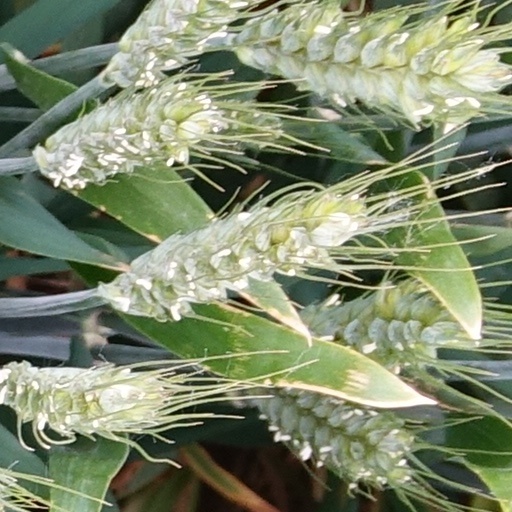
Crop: wheat